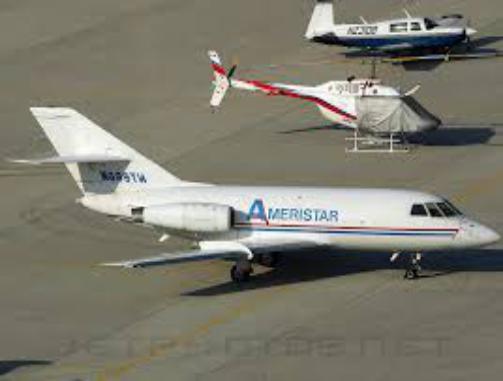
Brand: Ameristar Air Cargo
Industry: Transportation